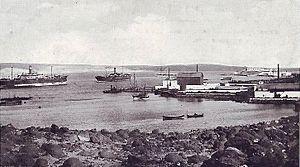
Périm, également appelée Mayyun, en arabe بريم Barīm, en portugais Meyo, est une île du Yémen faisant face aux côtes de Djibouti et baignée par les eaux du détroit de Bab-el-Mandeb reliant la mer Rouge au nord-nord-ouest au golfe d'Aden au sud-est.